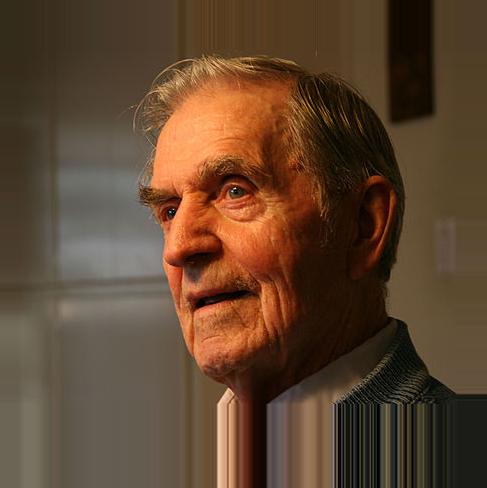
Age: 91